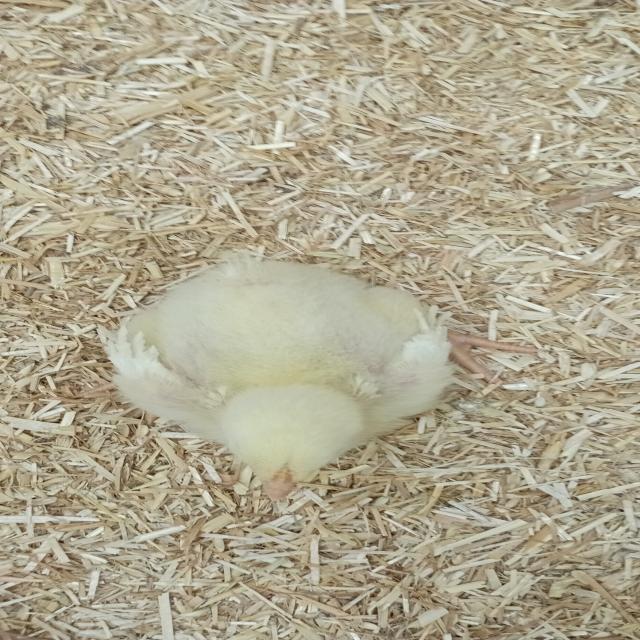
Weight: 182 g